British Rail Classes 101 and 102

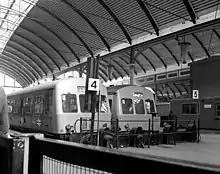
A pair of Class 101s at

In January 1984, a fire at Ayr depot destroyed six 101s and as a result an equivalent number of Class 104 were drafted in to fill the gap.